Viveros de Coyoacán

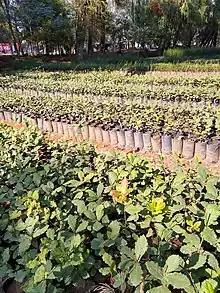
Native oak tree seedlings being grown at Viveros de Coyoacan

Viveros de Coyoacán is a combination tree nursery and public park which covers 38.9 hectares in the Coyoacán borough of Mexico City. The nursery was founded by Miguel Angel de Quevedo in the early 20th century as a way to provide seedlings for the reforestation of Mexico's badly damaged forests, especially around Mexico City. The first lands were donated by Quevedo himself with the federal government then getting involved, allowing for the planting of 140,000 trees between 1913 and 1914 alone. Today, the nursery produces one million seedlings per year mostly for projects around Mexico City. The park attracts between 2,500 and 3,000 visitors daily, many of whom come to exercise or feed the area's very tame squirrels. The overpopulation of squirrels and a large rat population have been problems for the park.